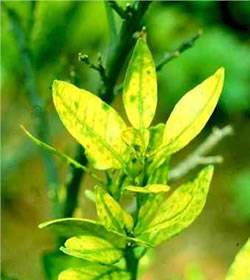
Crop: unknown
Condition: citrus_citrus_greening_disease